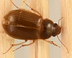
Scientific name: Amara quenseli
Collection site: Onaqui NEON (ONAQ), plot ONAQ_016